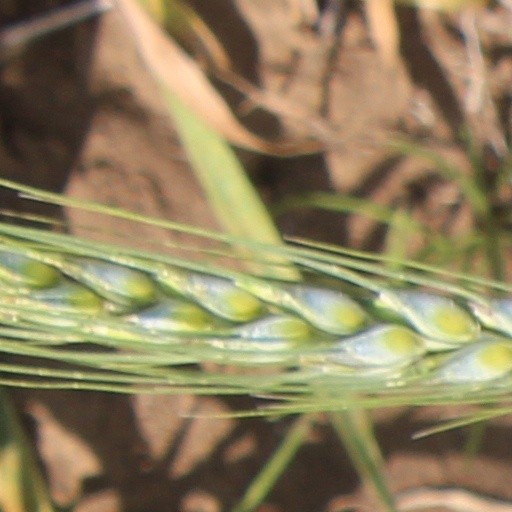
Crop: wheat